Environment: lab
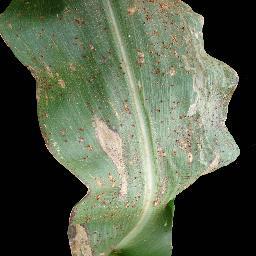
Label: common_rust